Gino Gradkowski

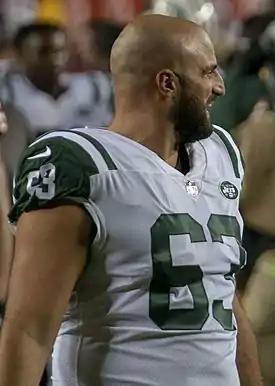
Gradkowski with the Jets in 2018

Gino Gradkowski (born November 5, 1988) is an American football coach and former center. He is the offensive coordinator and offensive line coach for Rowan University, positions he has held since 2024. He was recently the offensive line coach for the St. Louis Battlehawks of the United Football League (UFL). He played college football at the University of Delaware. He was selected by the Baltimore Ravens in the fourth round of the 2012 NFL draft.